United Nations Security Council Resolution 584

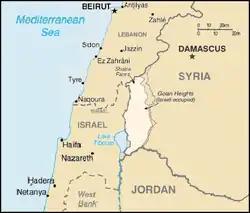
Golan Heights

United Nations Security Council resolution 584, adopted unanimously on 29 May 1986, considered a report by the Secretary-General regarding the United Nations Disengagement Observer Force. The Council noted its efforts to establish a durable and just peace in the Middle East but also expressed its concern over the prevailing state of tension in the area.